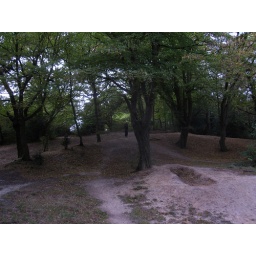
Awesome natural features in Epping Forest which are fun to mountain bike on.